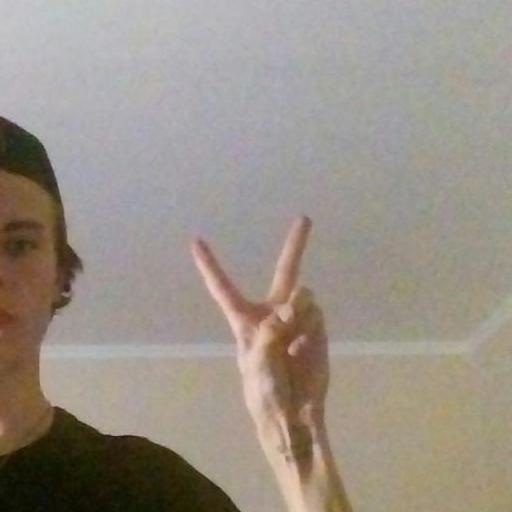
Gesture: peace